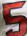
Number: 5